List of awards and honours received by Rambhadracharya

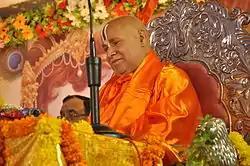
Jagadguru Rambhadracharya delivering a sermon in Baroda, Gujarat, India

This is a comprehensive list of awards and nominations won by Jagadguru Rambhadracharya. Rambhadracharya is a Hindu religious leader, Sanskrit scholar, writer and commentator and "Katha" artist based in Chitrakoot, India.